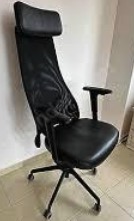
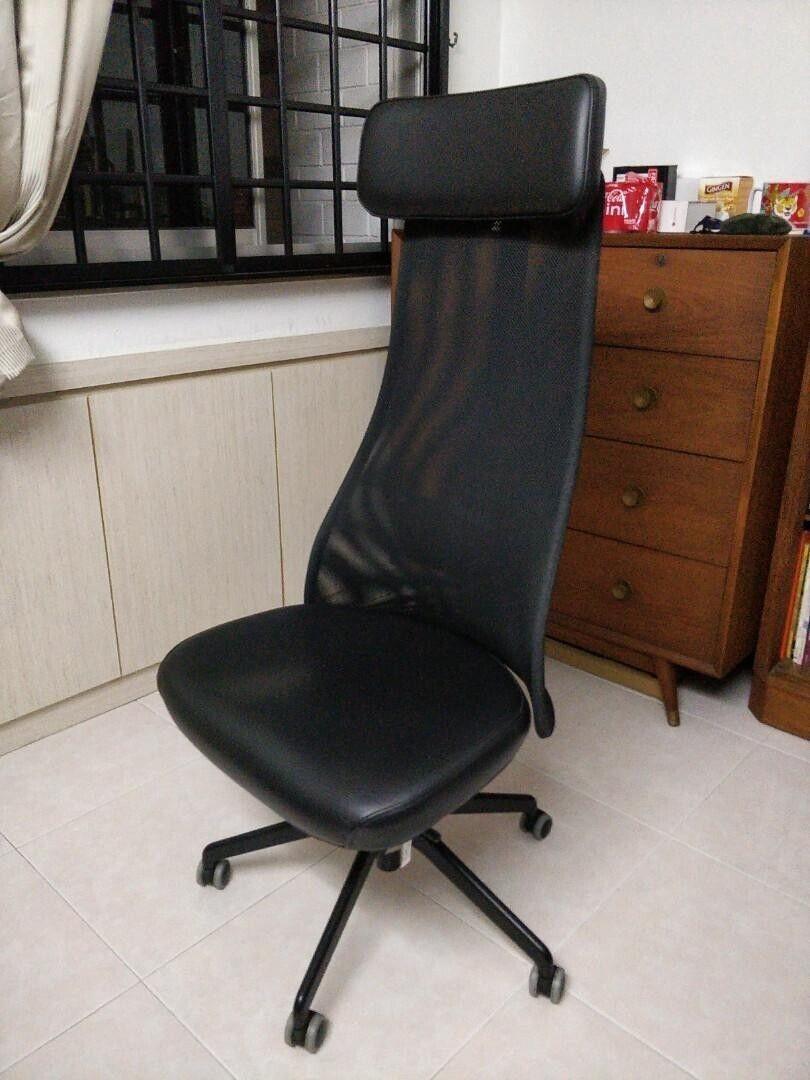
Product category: items_chair
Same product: yes